Arjan Jagt

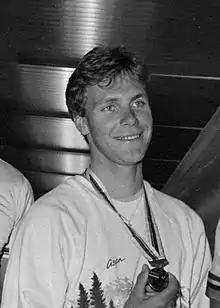
Arjan Jagt in 1986

Arjan Jagt (born 1 September 1966) is a Dutch retired cyclist who won the bronze medal in the road race at the 1986 UCI Road World Championships. He also won the Ronde van Limburg (1987), Grand Prix of Aargau Canton (1988) and one stage of Tour of Austria (1986).